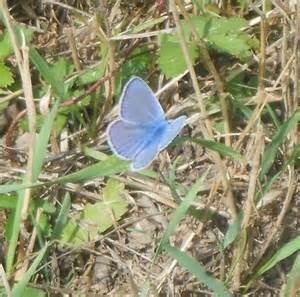
Label: farfalla